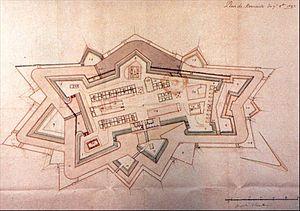
Plan de fort Barraux par Vauban
Le fort Barraux, situé sur la commune de Barraux en Isère, constitue l'un des plus anciens forts bastionnés des Alpes encore en l'état.